Cheap Wine (song)

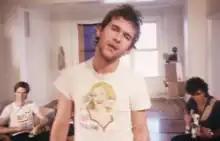

Composer Don Walker said the song was, "a cobbled together song. The two verses were from two different ideas and the chorus came in quite late, and a middle bit from somewhere else. From memory, this was bolted together on the day, in the frenzy of writing and the euphoria of the first few days at Paradise Studios recording "East"."